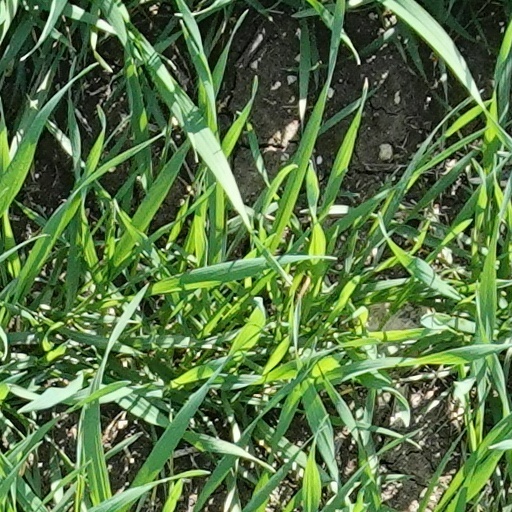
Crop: wheat